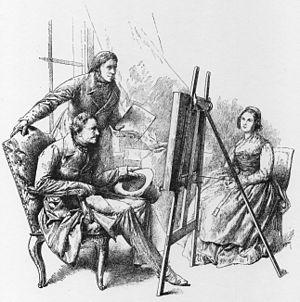
Joseph Eduard Flüggen, né le 3 avril 1842 à Munich, et mort le 3 novembre 1906 à Bergen près Traunstein, est un artiste allemand.